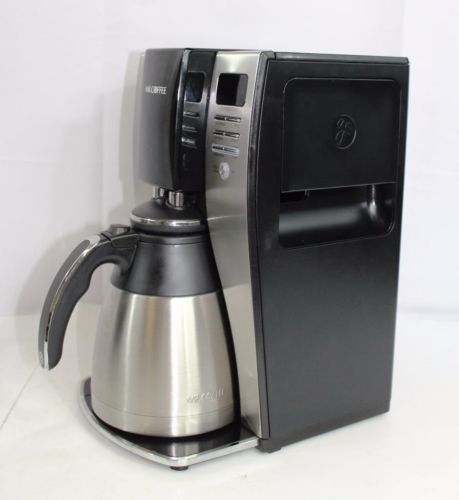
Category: coffee maker